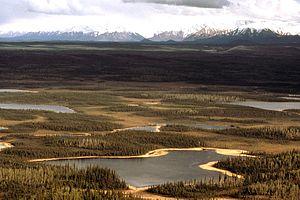
Tetlin est une ville d'Alaska aux États-Unis, appartenant à la Région de recensement de Southeast Fairbanks. Sa population était de 127 habitants en 2010.